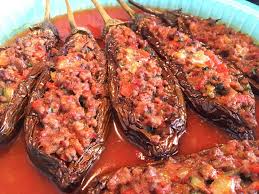
Yemek: karniyarik